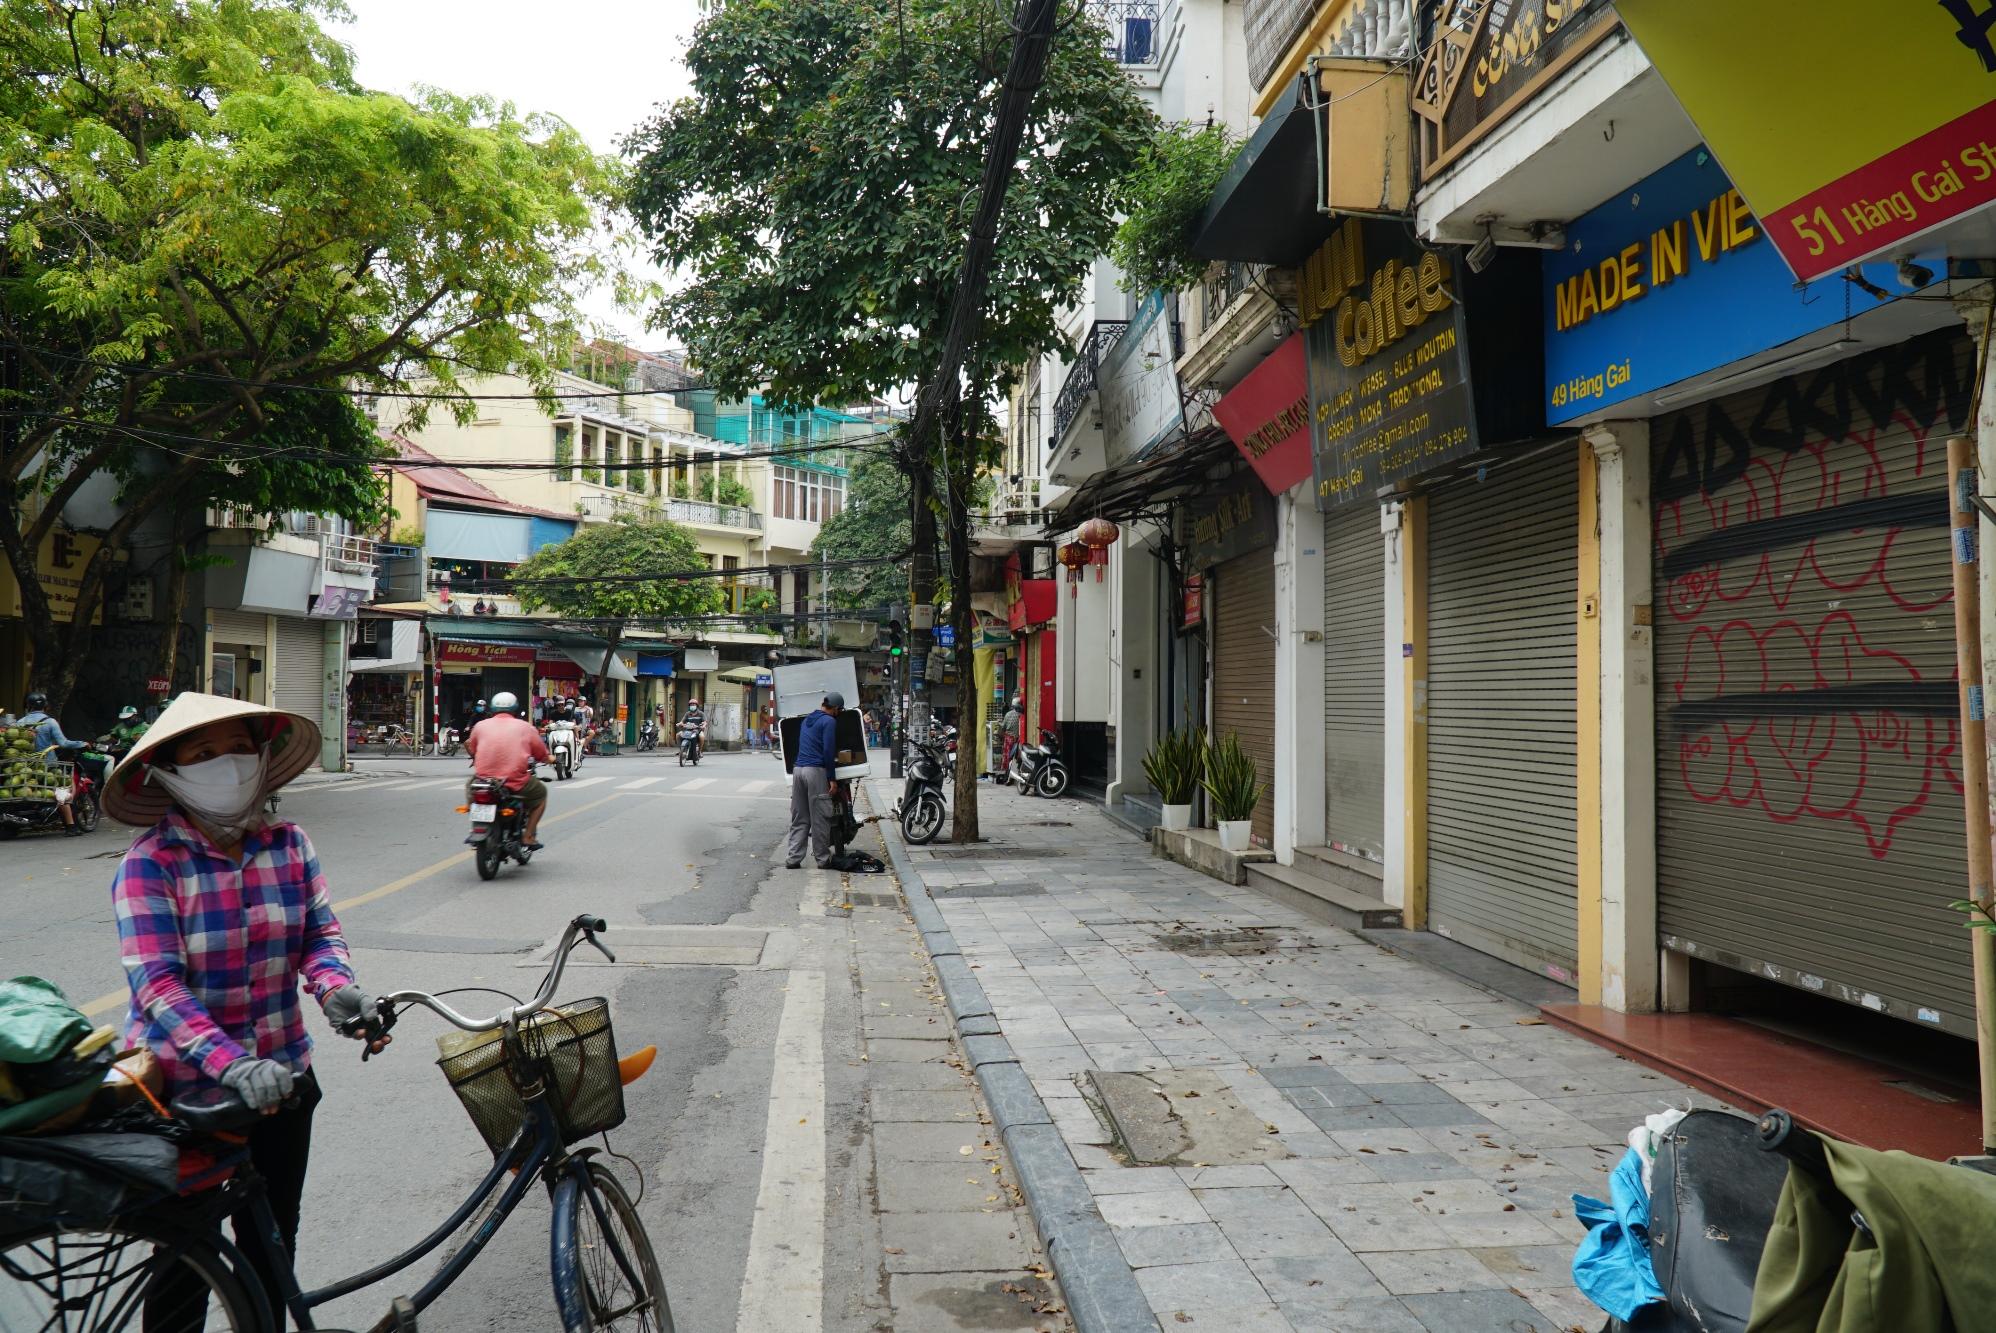
những ngôi nhà ở trên phố đều đang trong trạng thái đóng cửa